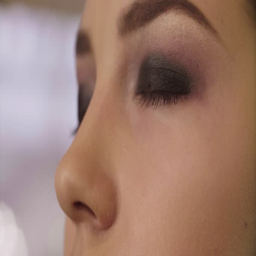
extreme close up of female eyes .